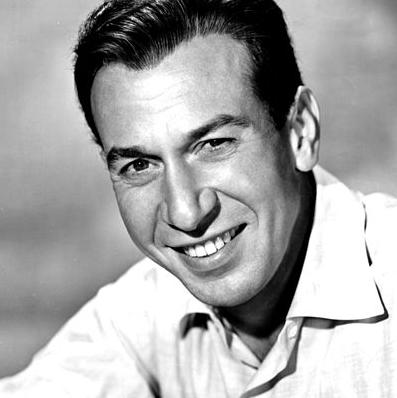
Age: 39